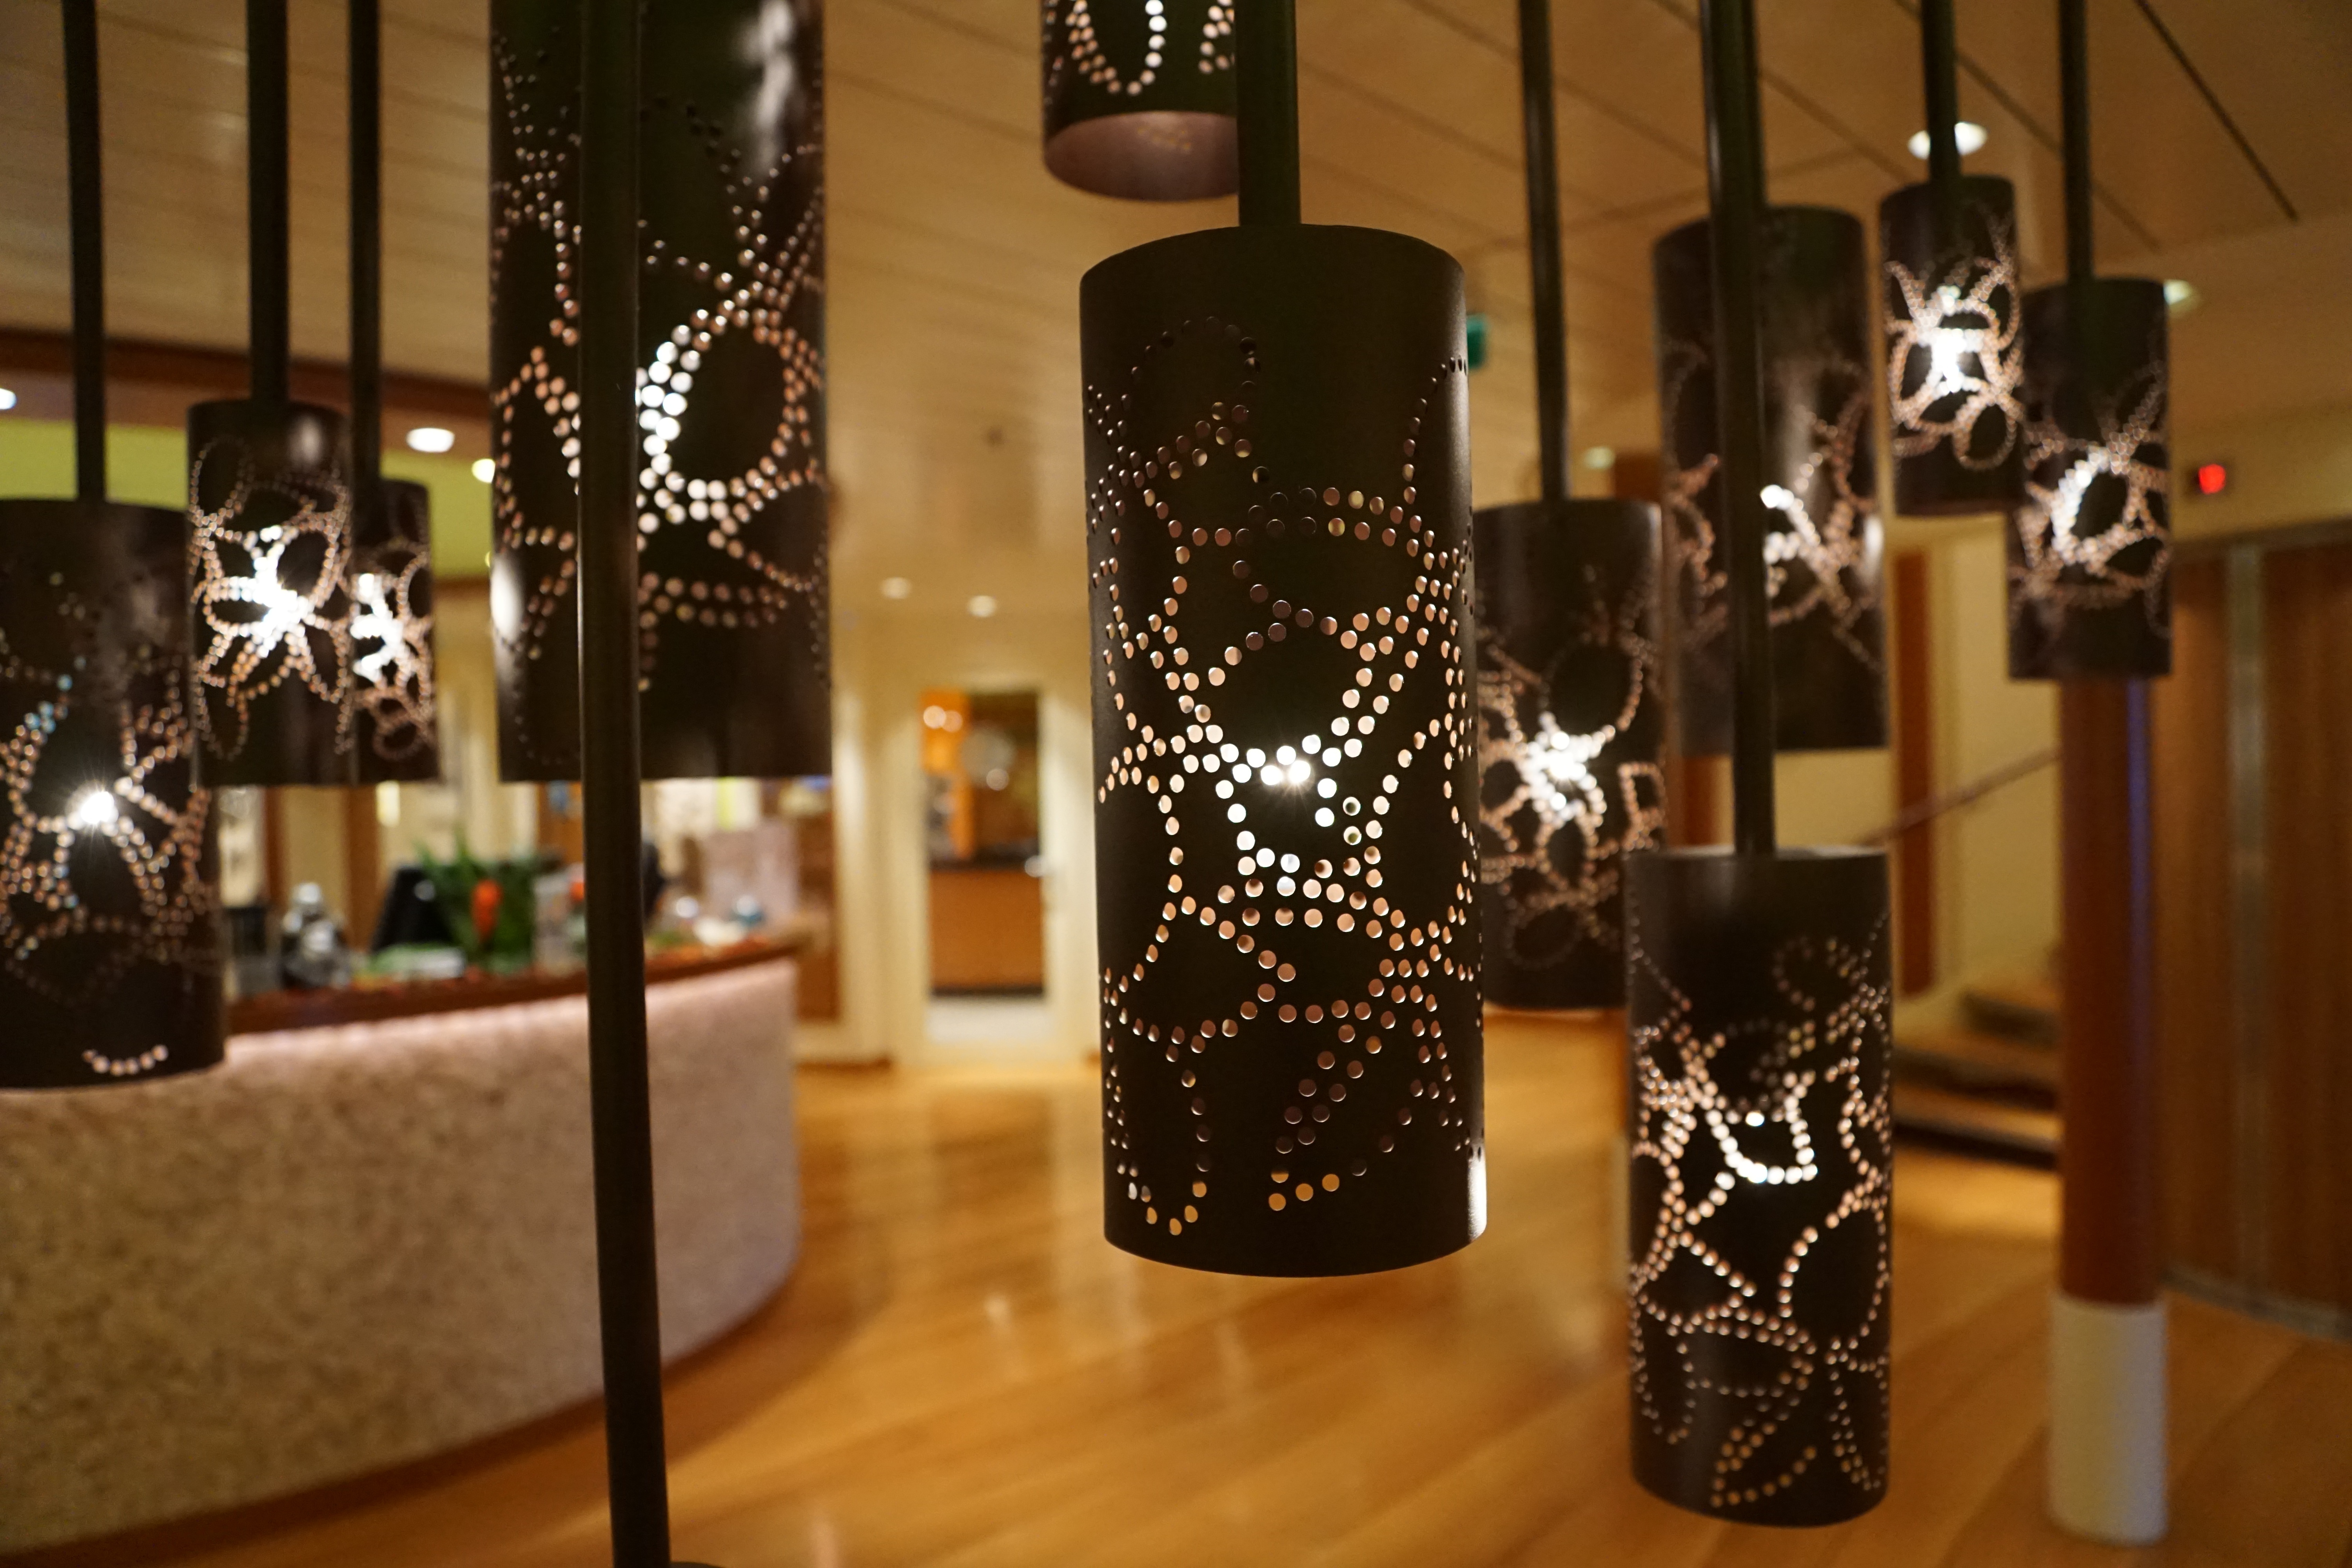
space, christmas, lighting, interior design, christmas decoration, cruise, lights, relaxation, design, spa, lamps, massage, recovery, aida, display window, ceiling lights, lamp shades